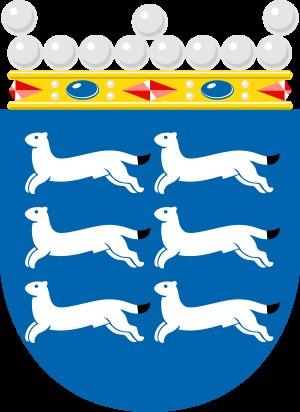
L'Ostrobotnie est une ancienne province de Finlande. Aujourd'hui, cette province est partagée entre les régions d'Ostrobotnie, d'Ostrobotnie-Centrale, d'Ostrobotnie du Sud, d'Ostrobotnie du Nord, du Kainuu et même une partie de la Laponie.